Alex S. Jones

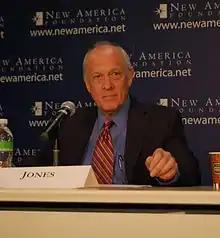
Alex Jones at Shorenstein Center in 2009

Alex S. Jones (born November 19, 1946) is an American journalist who was director of the Shorenstein Center on Media, Politics and Public Policy at Harvard's John F. Kennedy School of Government from July 1, 2000, until June 2015. He won a Pulitzer Prize for journalism in 1987.